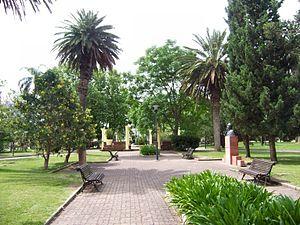
Cerrillos est une ville et une municipalité de l'Uruguay située dans le département de Canelones. Sa population est de 2 508 habitants.